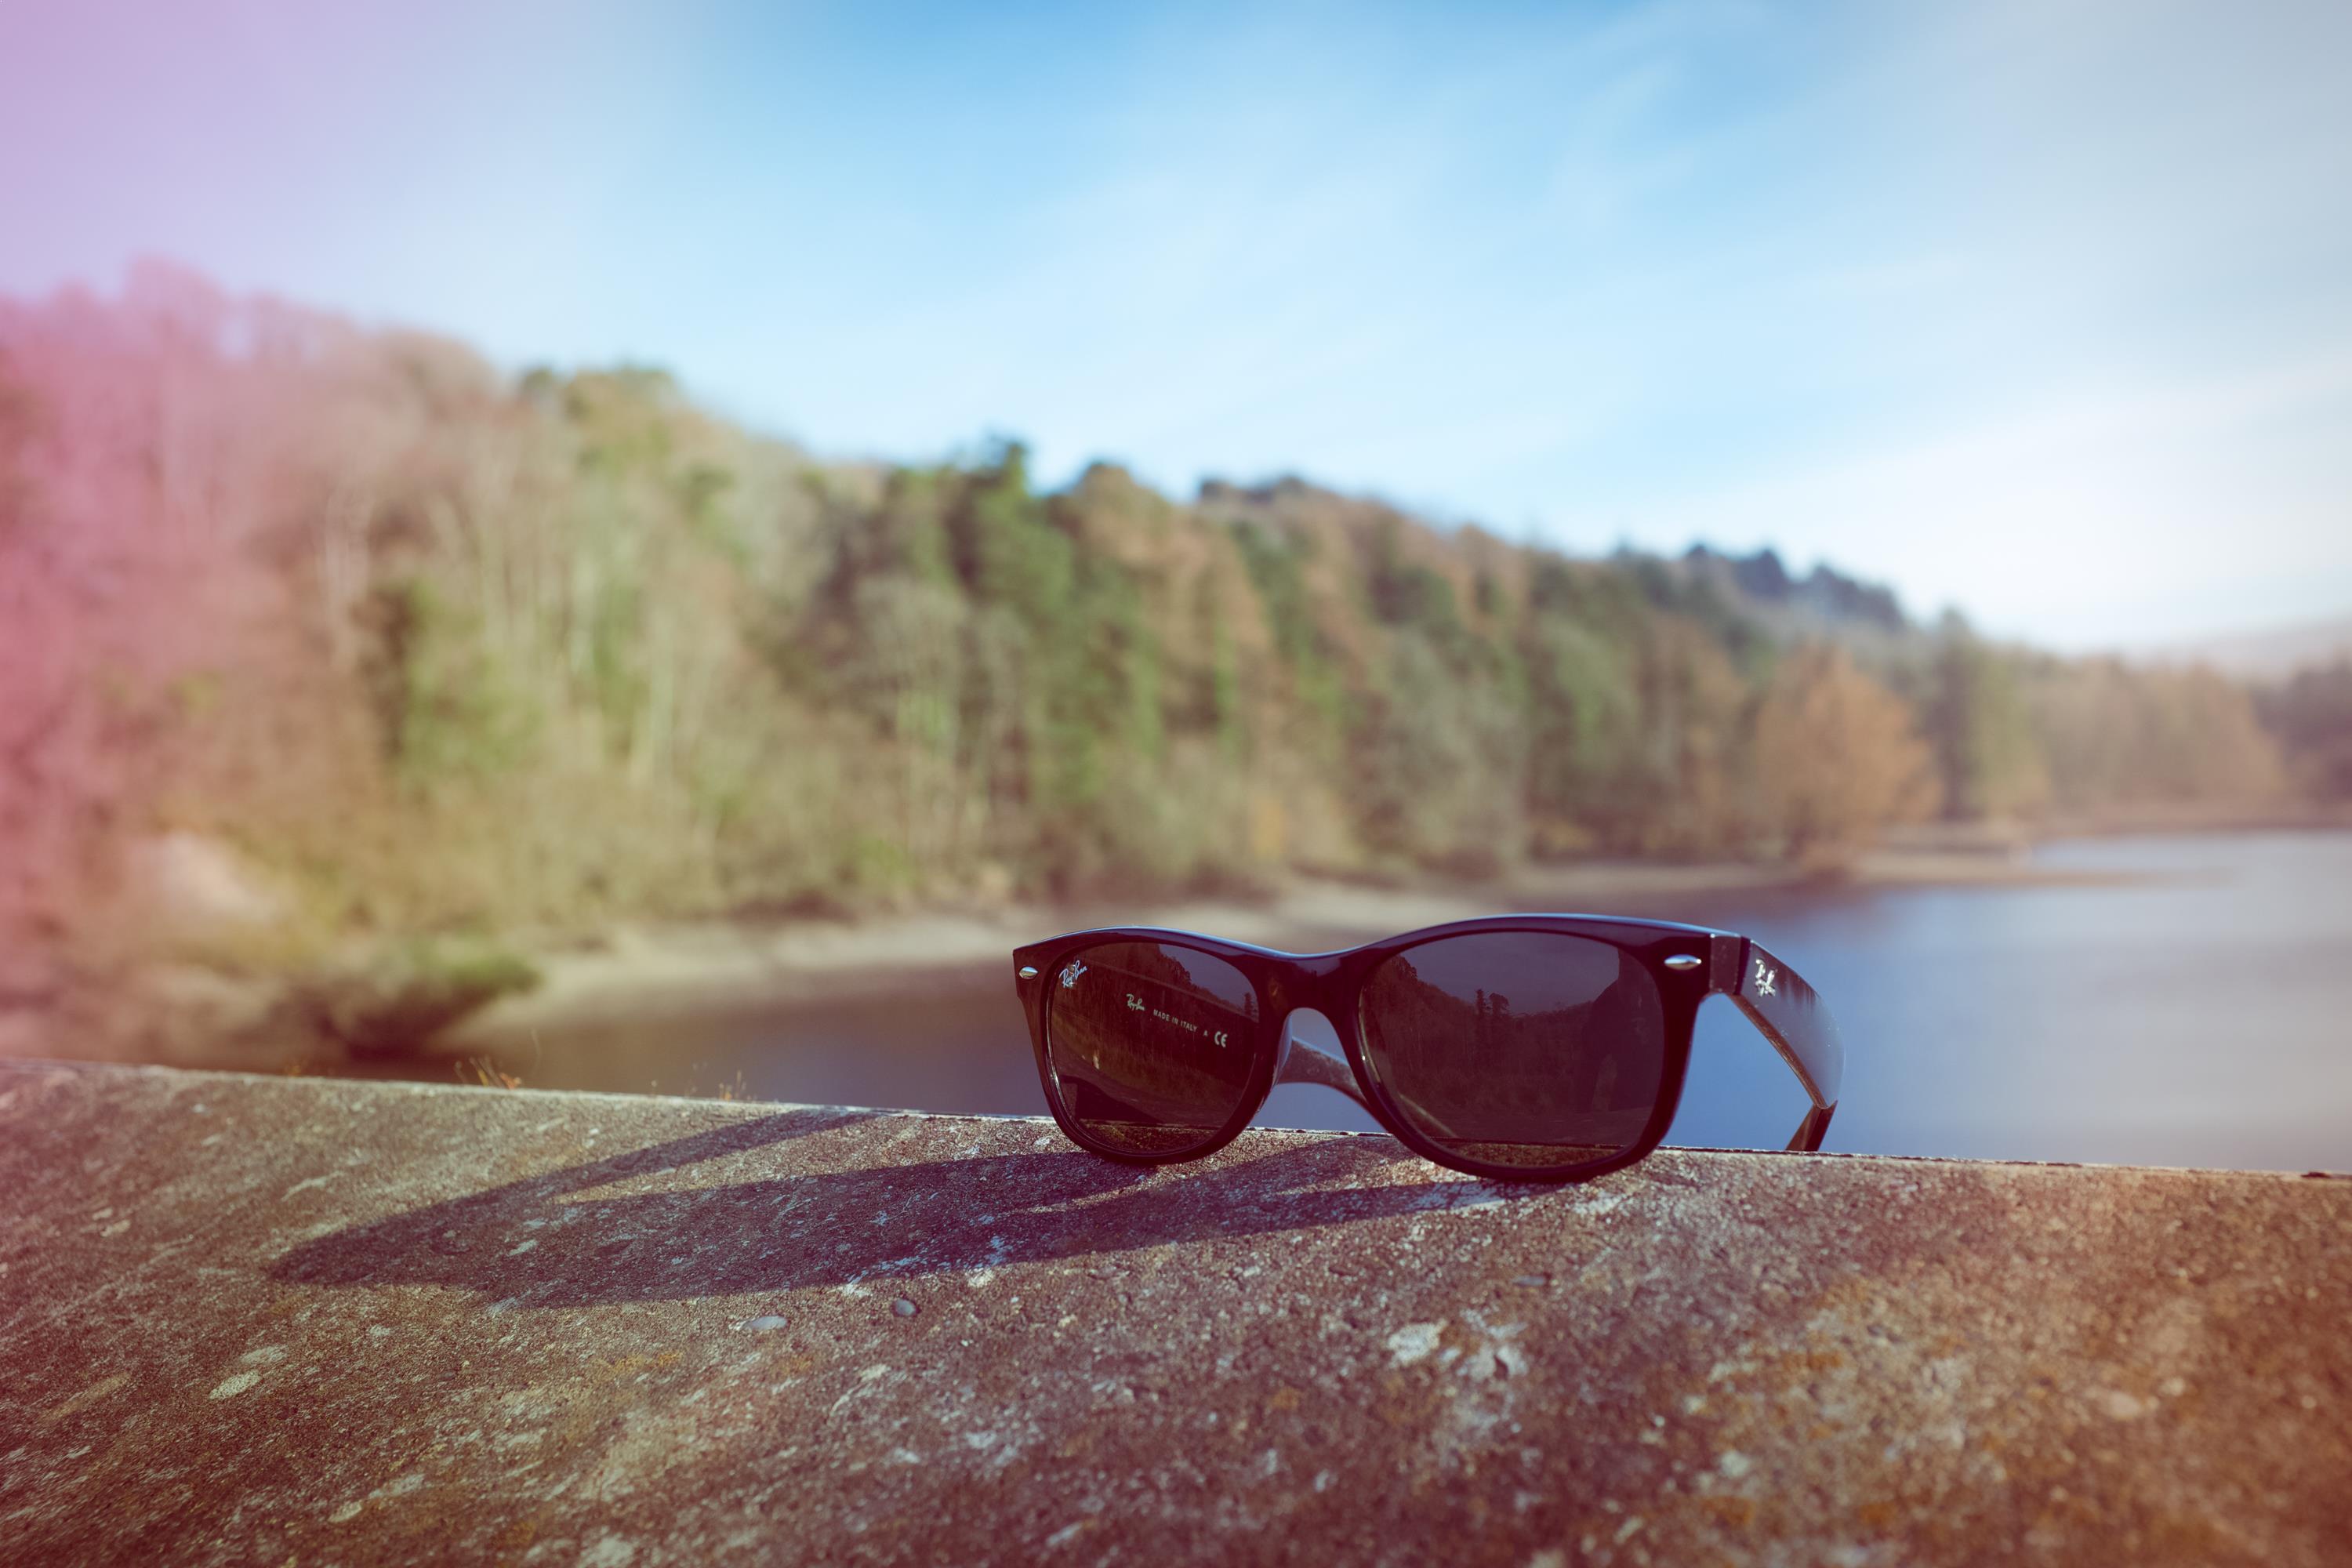
eyewear, sunglasses, glasses, personal protective equipment, reflection, vision care, Transparent material, sky, goggles, cool, summer, close up, photography, Tints and shades, Material property, tree, landscape, aviator sunglass, glass, still life photography, vacation, rock